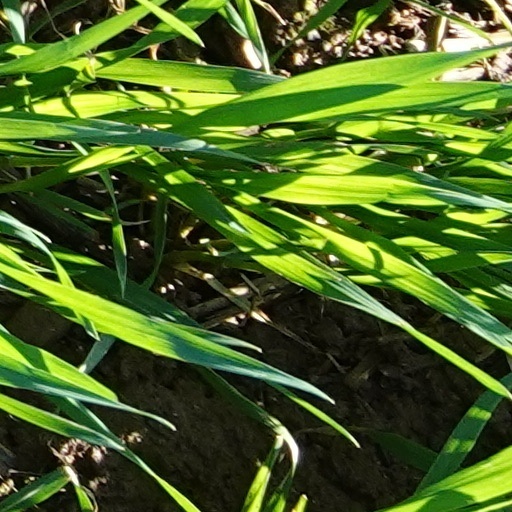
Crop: wheat